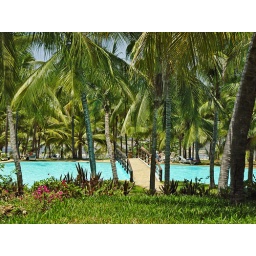
The swimming pool of our hotel in Mombasa, Kenya, with a bridge over it, and lots of palm trees